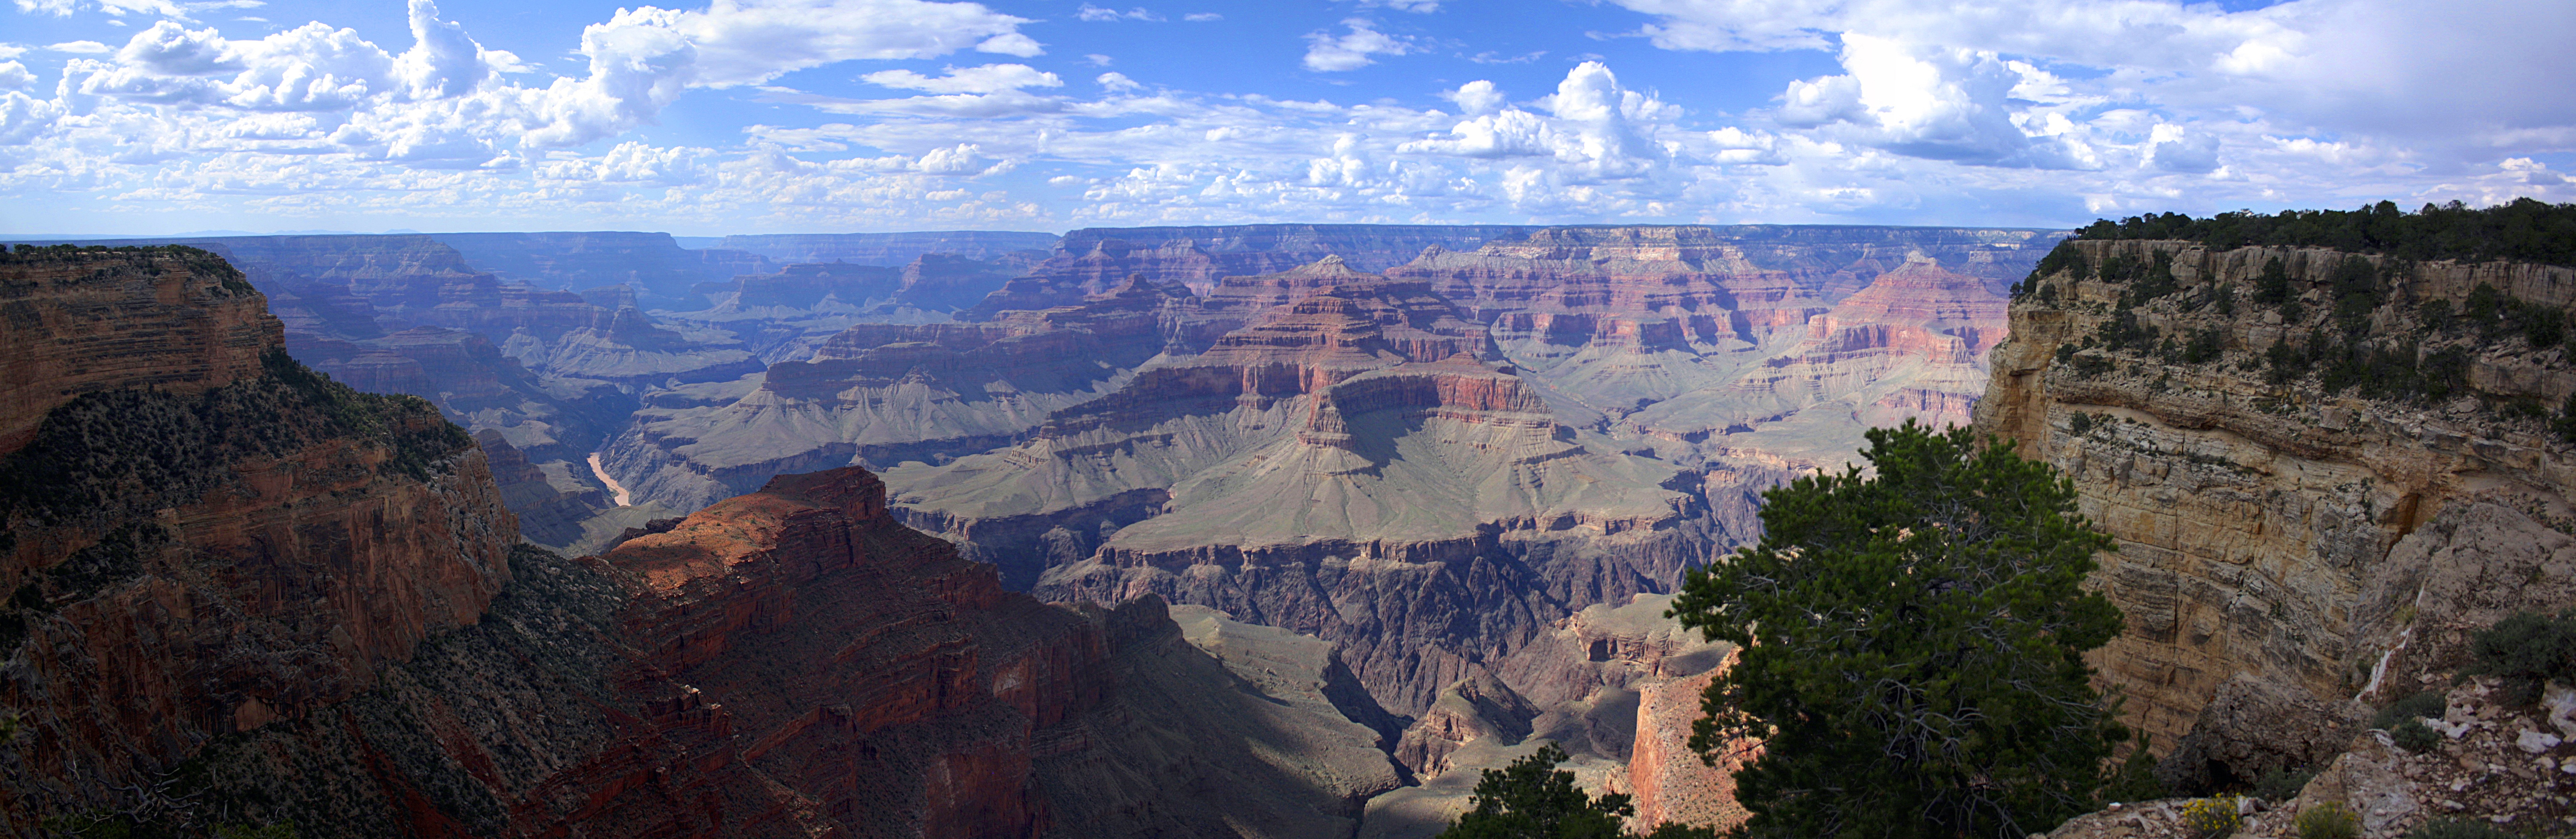
landscape, water, rock, mountain, sky, sunrise, sunset, desert, valley, travel, formation, daytime, scenic, landmark, canyon, grand canyon, tourism, national park, erosion, majestic, united states, outdoors, geology, badlands, landform, geographical feature